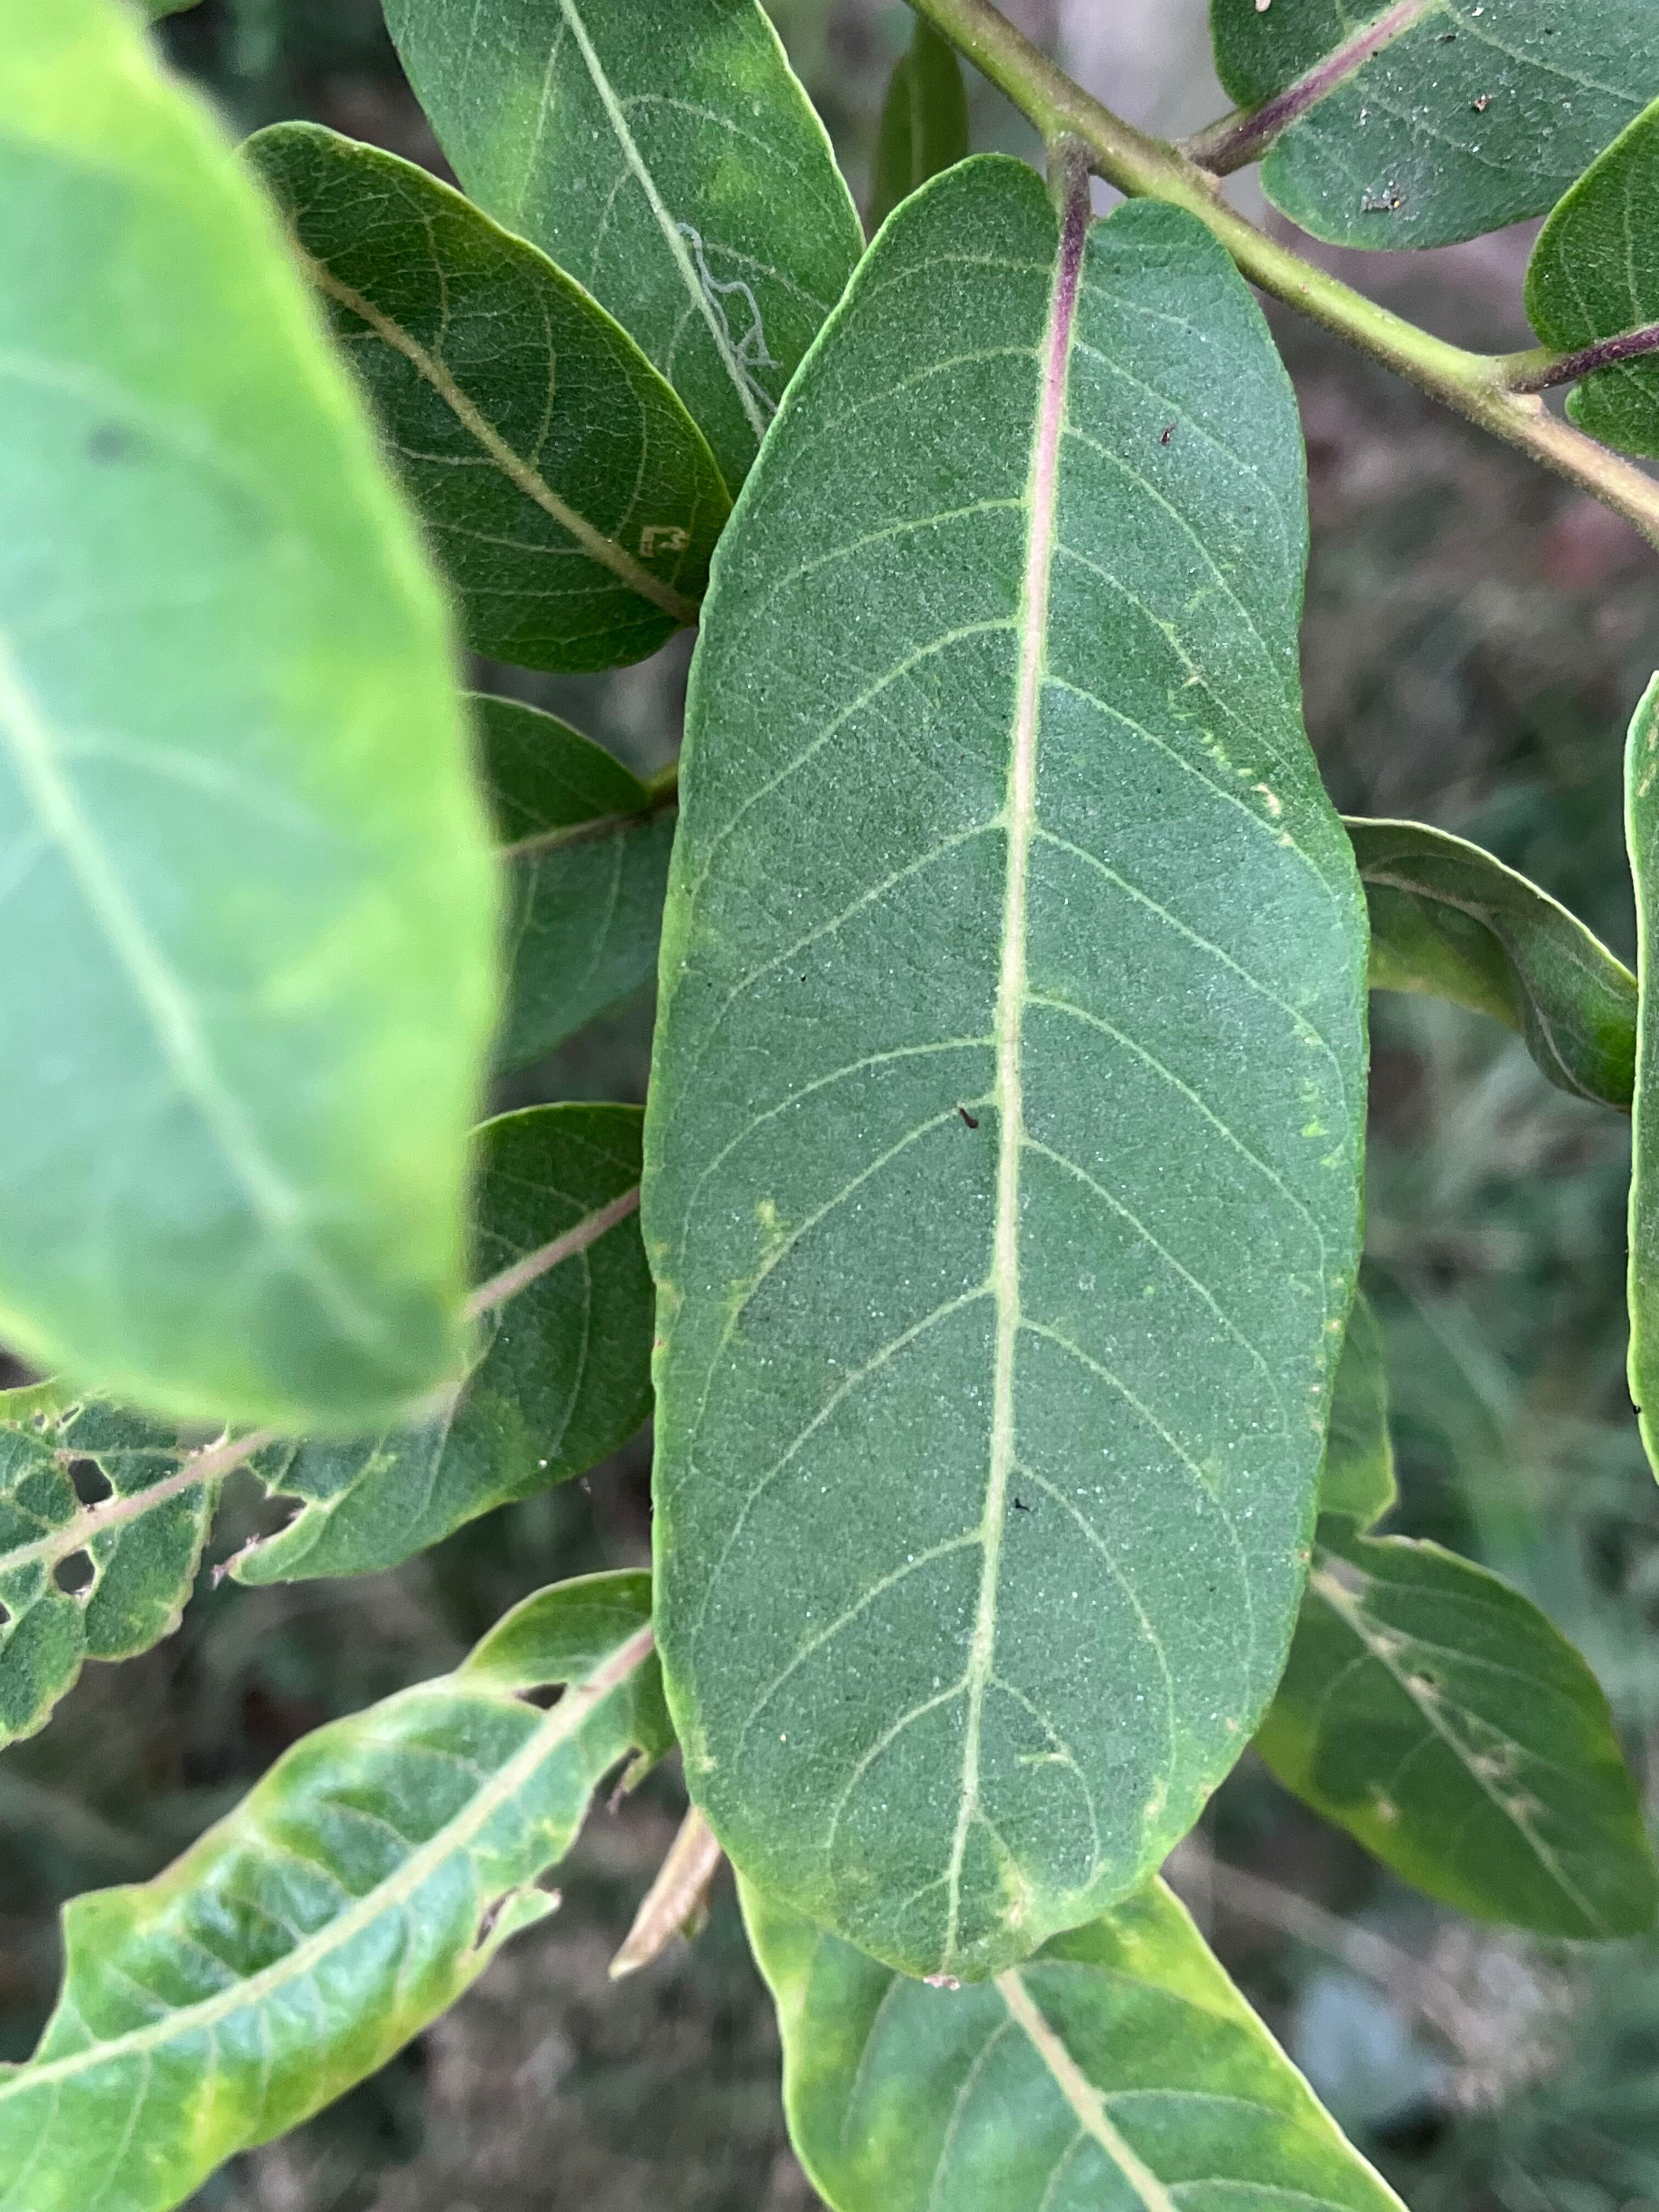
Plant species: terminalia-arjuna